Pizzetti (crater)

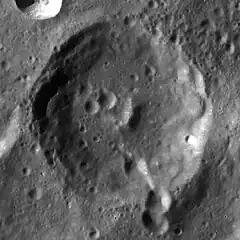
LRO WAC image

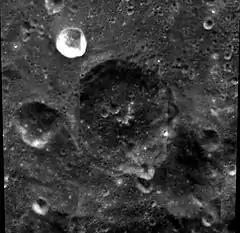
Clementine mosaic

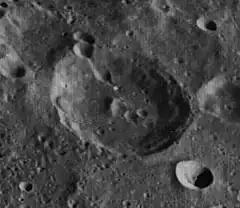
Oblique view from Lunar Orbiter 3, facing south

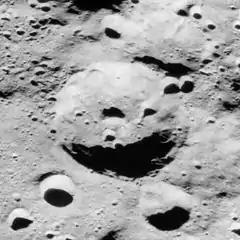
Oblique view from Apollo 17, facing east

Pizzetti is a partly eroded lunar impact crater that lies in the southern hemisphere on the far side of the Moon. It is located due north of the similar-dimensioned Clark, and to the southeast of the large walled plain Milne. Nearly attached to the western rim is the small Tyndall. The crater is named for the Italian astronomer and geodesist Paolo Pizzetti (1860-1918).